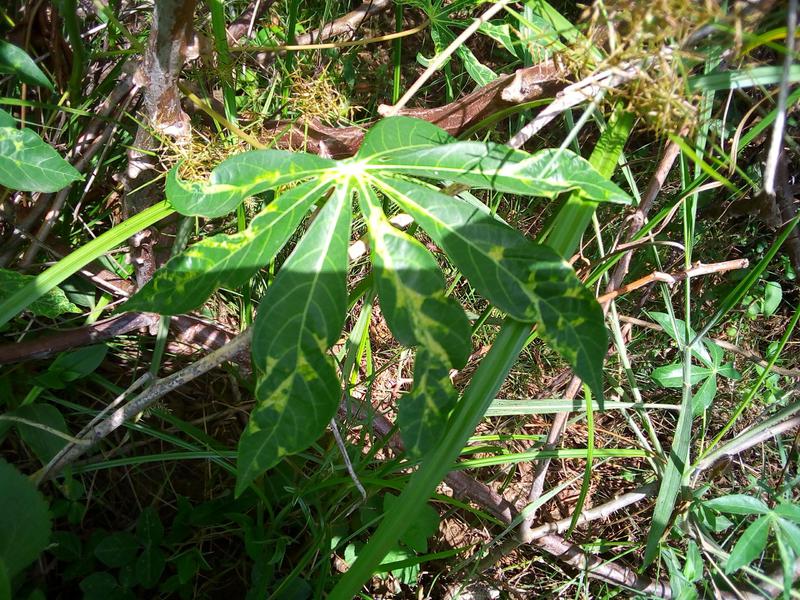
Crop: cassava
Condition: mosaic_disease